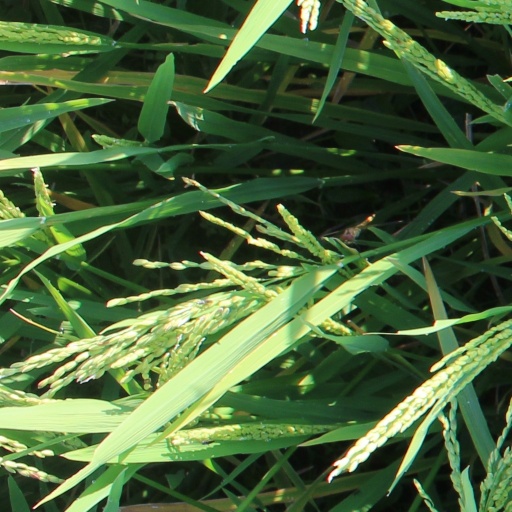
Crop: rice